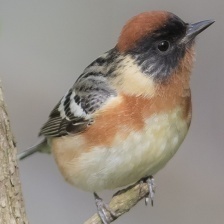
Species: BAY-BREASTED WARBLER
Scientific name: SETOPHAGA CASTANEA